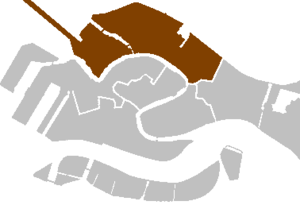
Cet article recense les canaux de Cannaregio, sestiere de Venise en Italie.